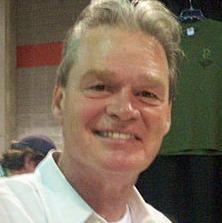
Age: 53